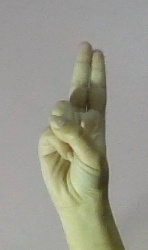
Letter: taa